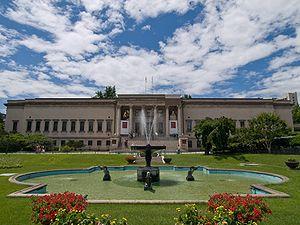
Le palais Deoksugung ou palais de la longévité vertueuse est un palais royal du royaume de Joseon, situé à Séoul en Corée du Sud.